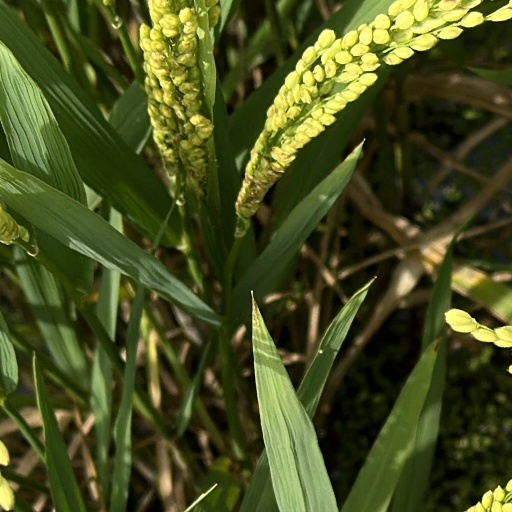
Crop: rice